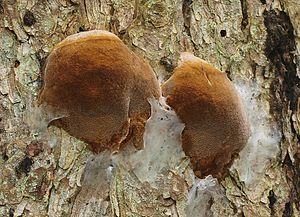
Les Hymenochaetales ou Clade Hymenochaetoïde, sont un ordre ou un clade des champignons Agaricomycetes.